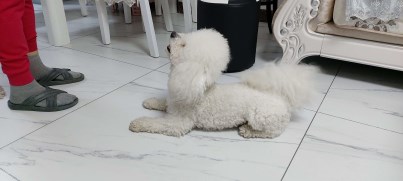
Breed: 3083-n000117-Bichon_Frise